UK national selection for the Eurovision Song Contest

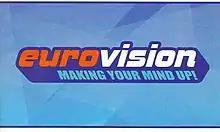
"Making Your Mind Up" logo (2004–2006)

The 2004 selection was completely different and had a hugely increased budget. Gone was the "Song For Europe" name, replaced with "Making Your Mind Up". The radio semi-final was also gone, although the songs were presented on a regular edition of "Top of the Pops" two weeks prior to the live final. The six songs were performed live in a prime time Saturday night show hosted by Terry Wogan and Gaby Roslin with additional programmes on BBC Three hosted by Paddy O'Connell and Lorraine Kelly. Last year's ESC winner Sertab Erener performed "Everyway That I Can" to open the show. This raised the profile of the competition, although there was criticism of the fact that four of the six acts were from reality TV shows. The winner, chosen by 70% regional televoting (regions awarding 0,2,4,6,8 and 12 points) and 30% SMS and Interactive voting, was James Fox, who had finished fifth in the second series of "Fame Academy", with a gentle ballad "Hold on To Our Love", written by Gary Miller and Tim Woodcock. Viewing figures were peaked at over 7 million for the results show. The song finished 16th at the contest in Istanbul.